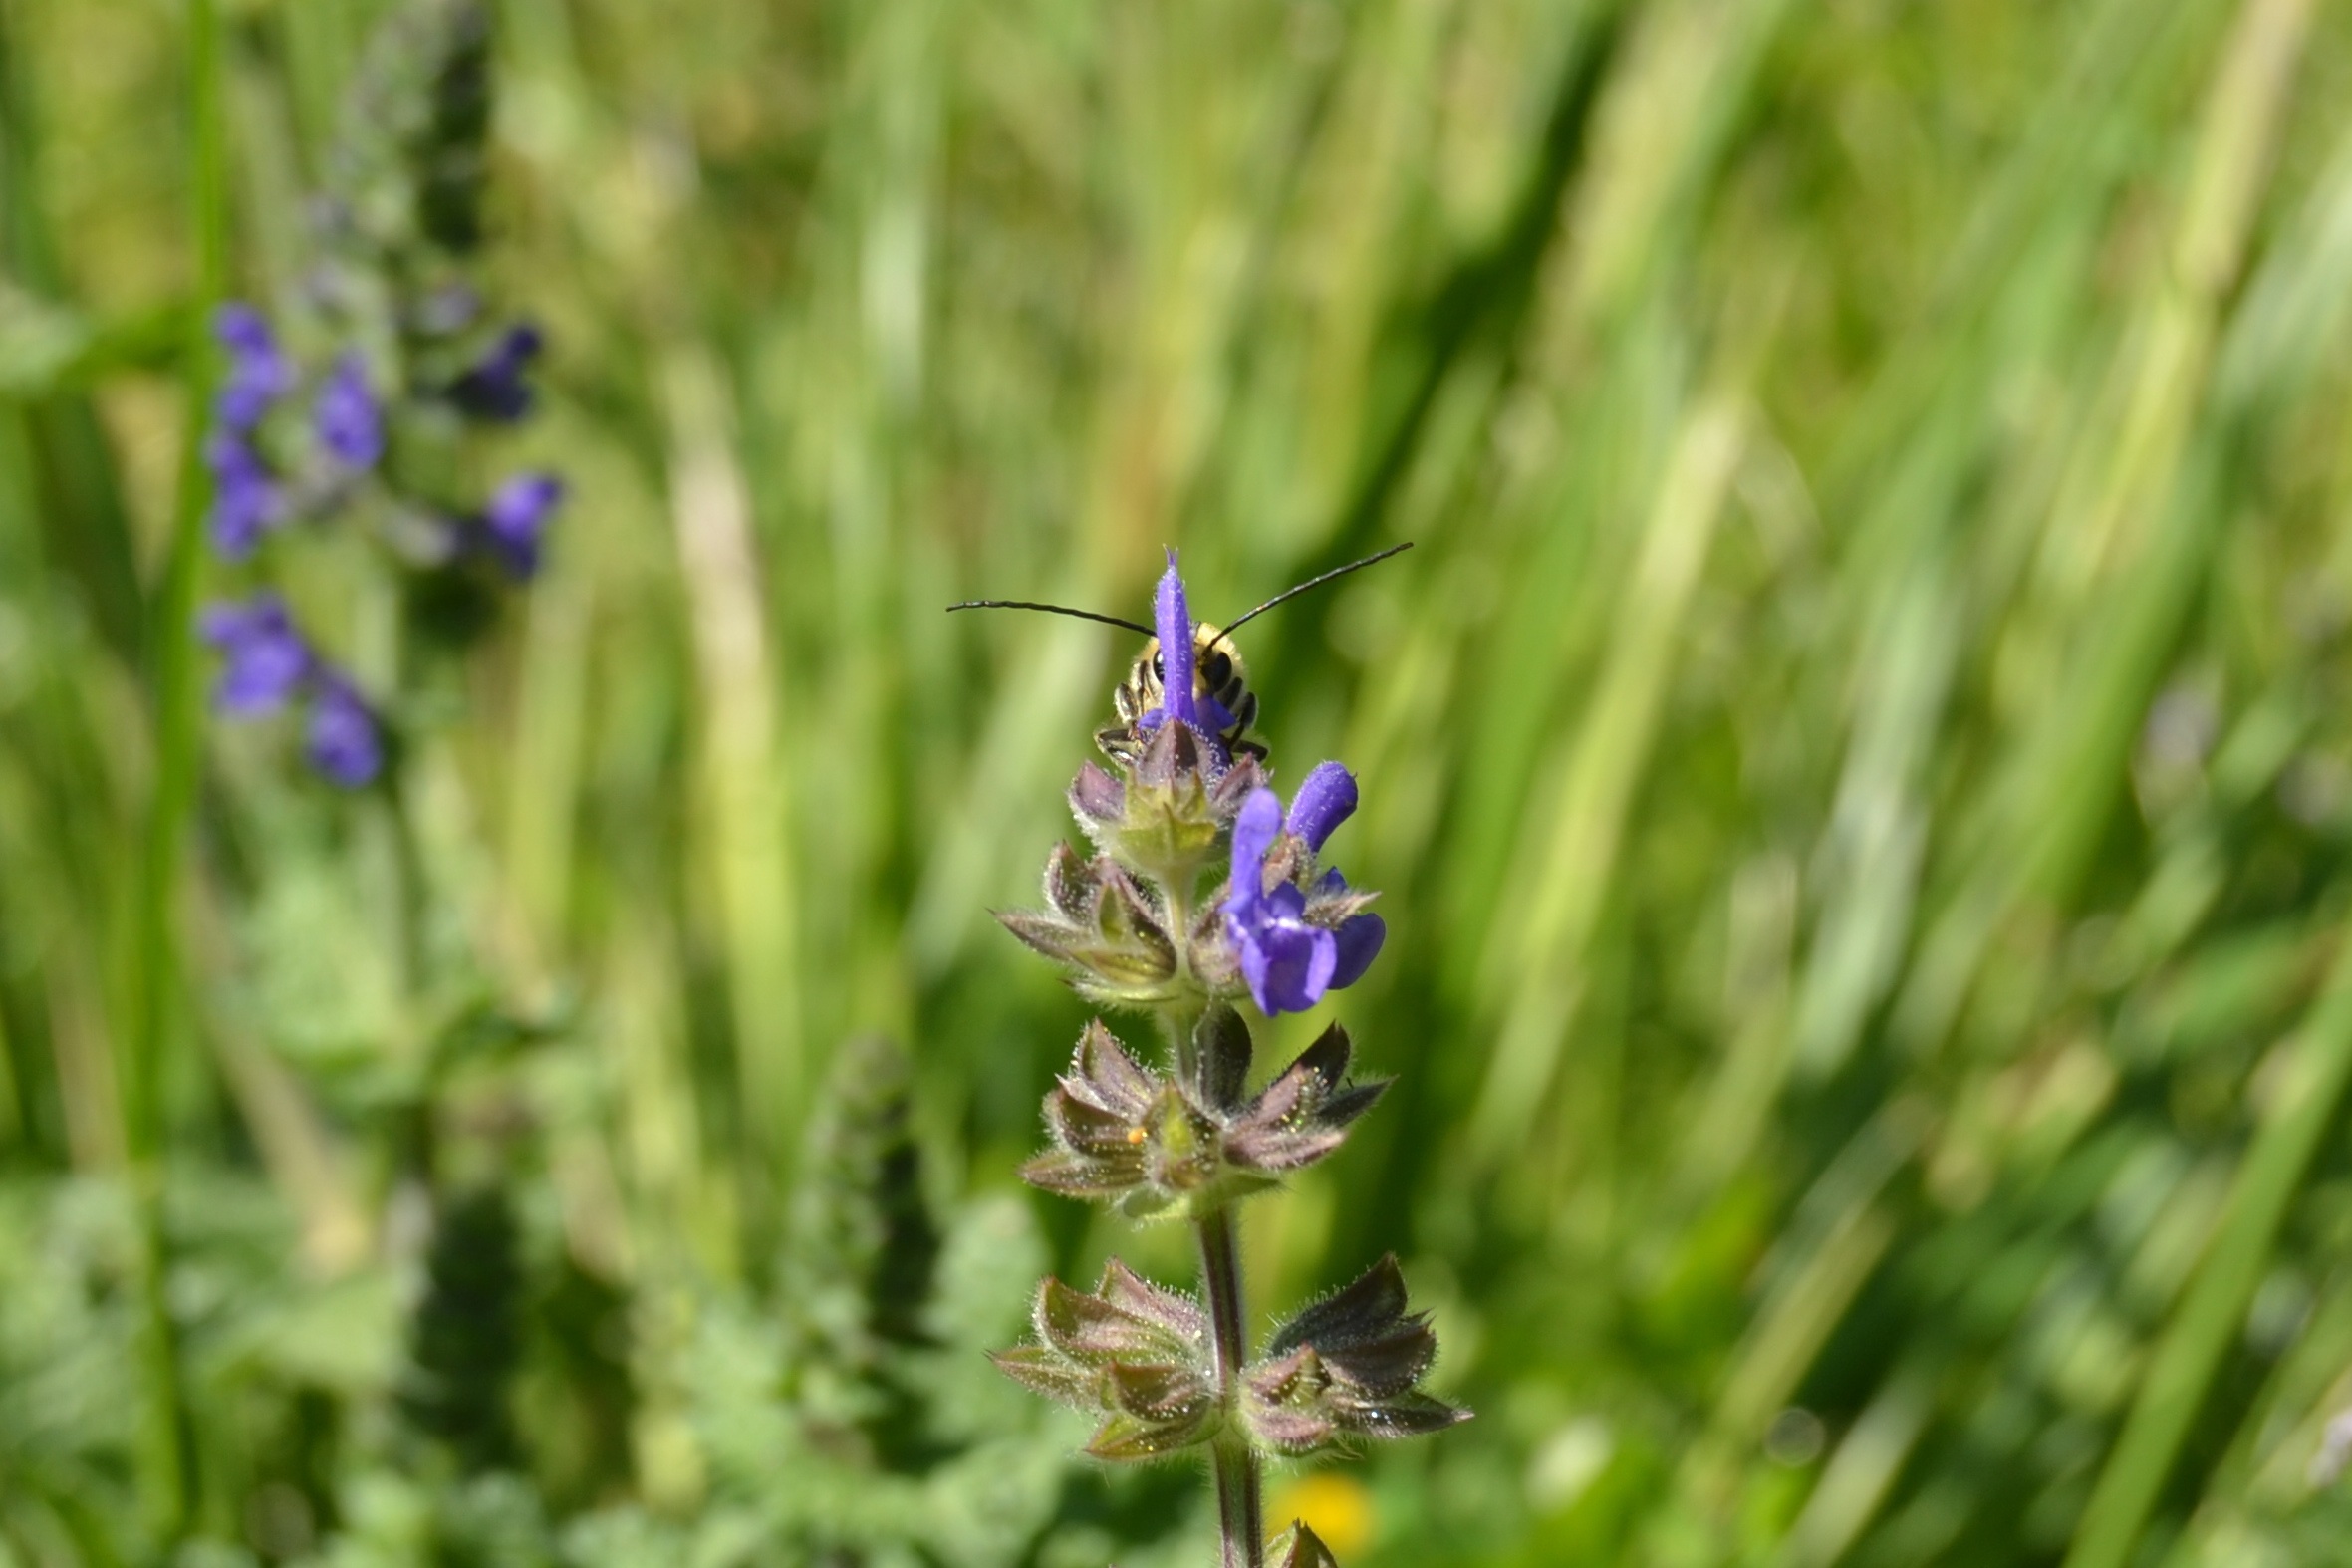
nature, grass, plant, meadow, prairie, flower, pollination, spring, herb, insect, botany, flora, lavender, fauna, invertebrate, wildflower, prato, sage, bee, bumblebee, macro photography, flowering plant, honey bee, pollinator, grass family, land plant, membrane winged insect, english lavender